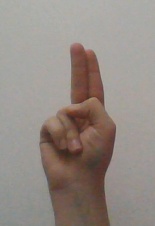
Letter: taa